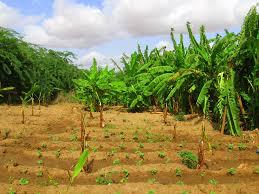
Mimea inaonekana katika picha ina mashamba ya ndizi. Mistari ya mimea midogo inapandwa kwenye udongo wa kahawia ikionyesha shamba linatayarishwa upya au linaendelezwa kupaliliwa.